2014 Hampden–Sydney Tigers football team

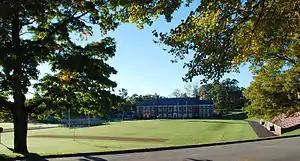

The 2014 Hampden–Sydney Tigers football team represented Hampden–Sydney College in the 2014 NCAA Division III football season. It was the Tigers' 120th overall, the 39th as a member of the Old Dominion Athletic Conference. The team was led by Marty Favret, in his fifteenth year as head coach, and played its home games at Lewis C. Everett Stadium in Death Valley, Hampden–Sydney, Virginia. They finished the season 7–4, 5–2 in ODAC play to finish in first place in the conference. They received an automatic bid to the Division III Playoffs where they lost to #4 Wesley (DE) in the first round.